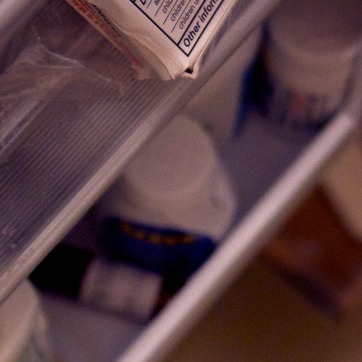
Material: plastic